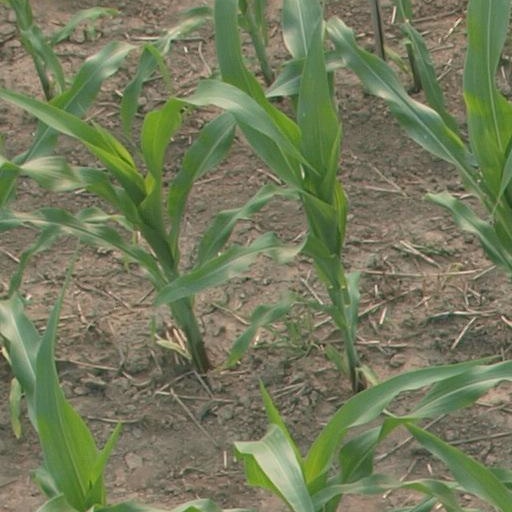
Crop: maize; corn